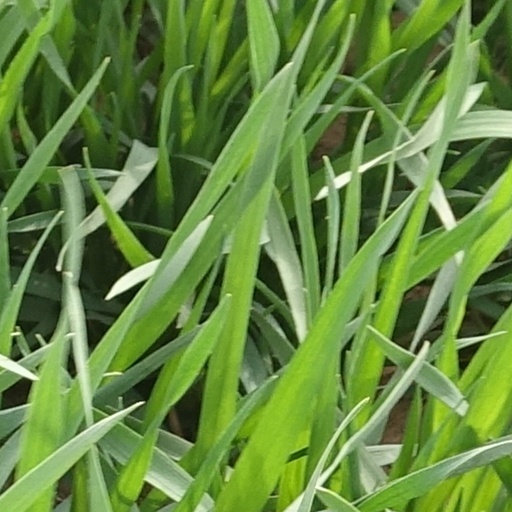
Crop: wheat